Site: brandenburg
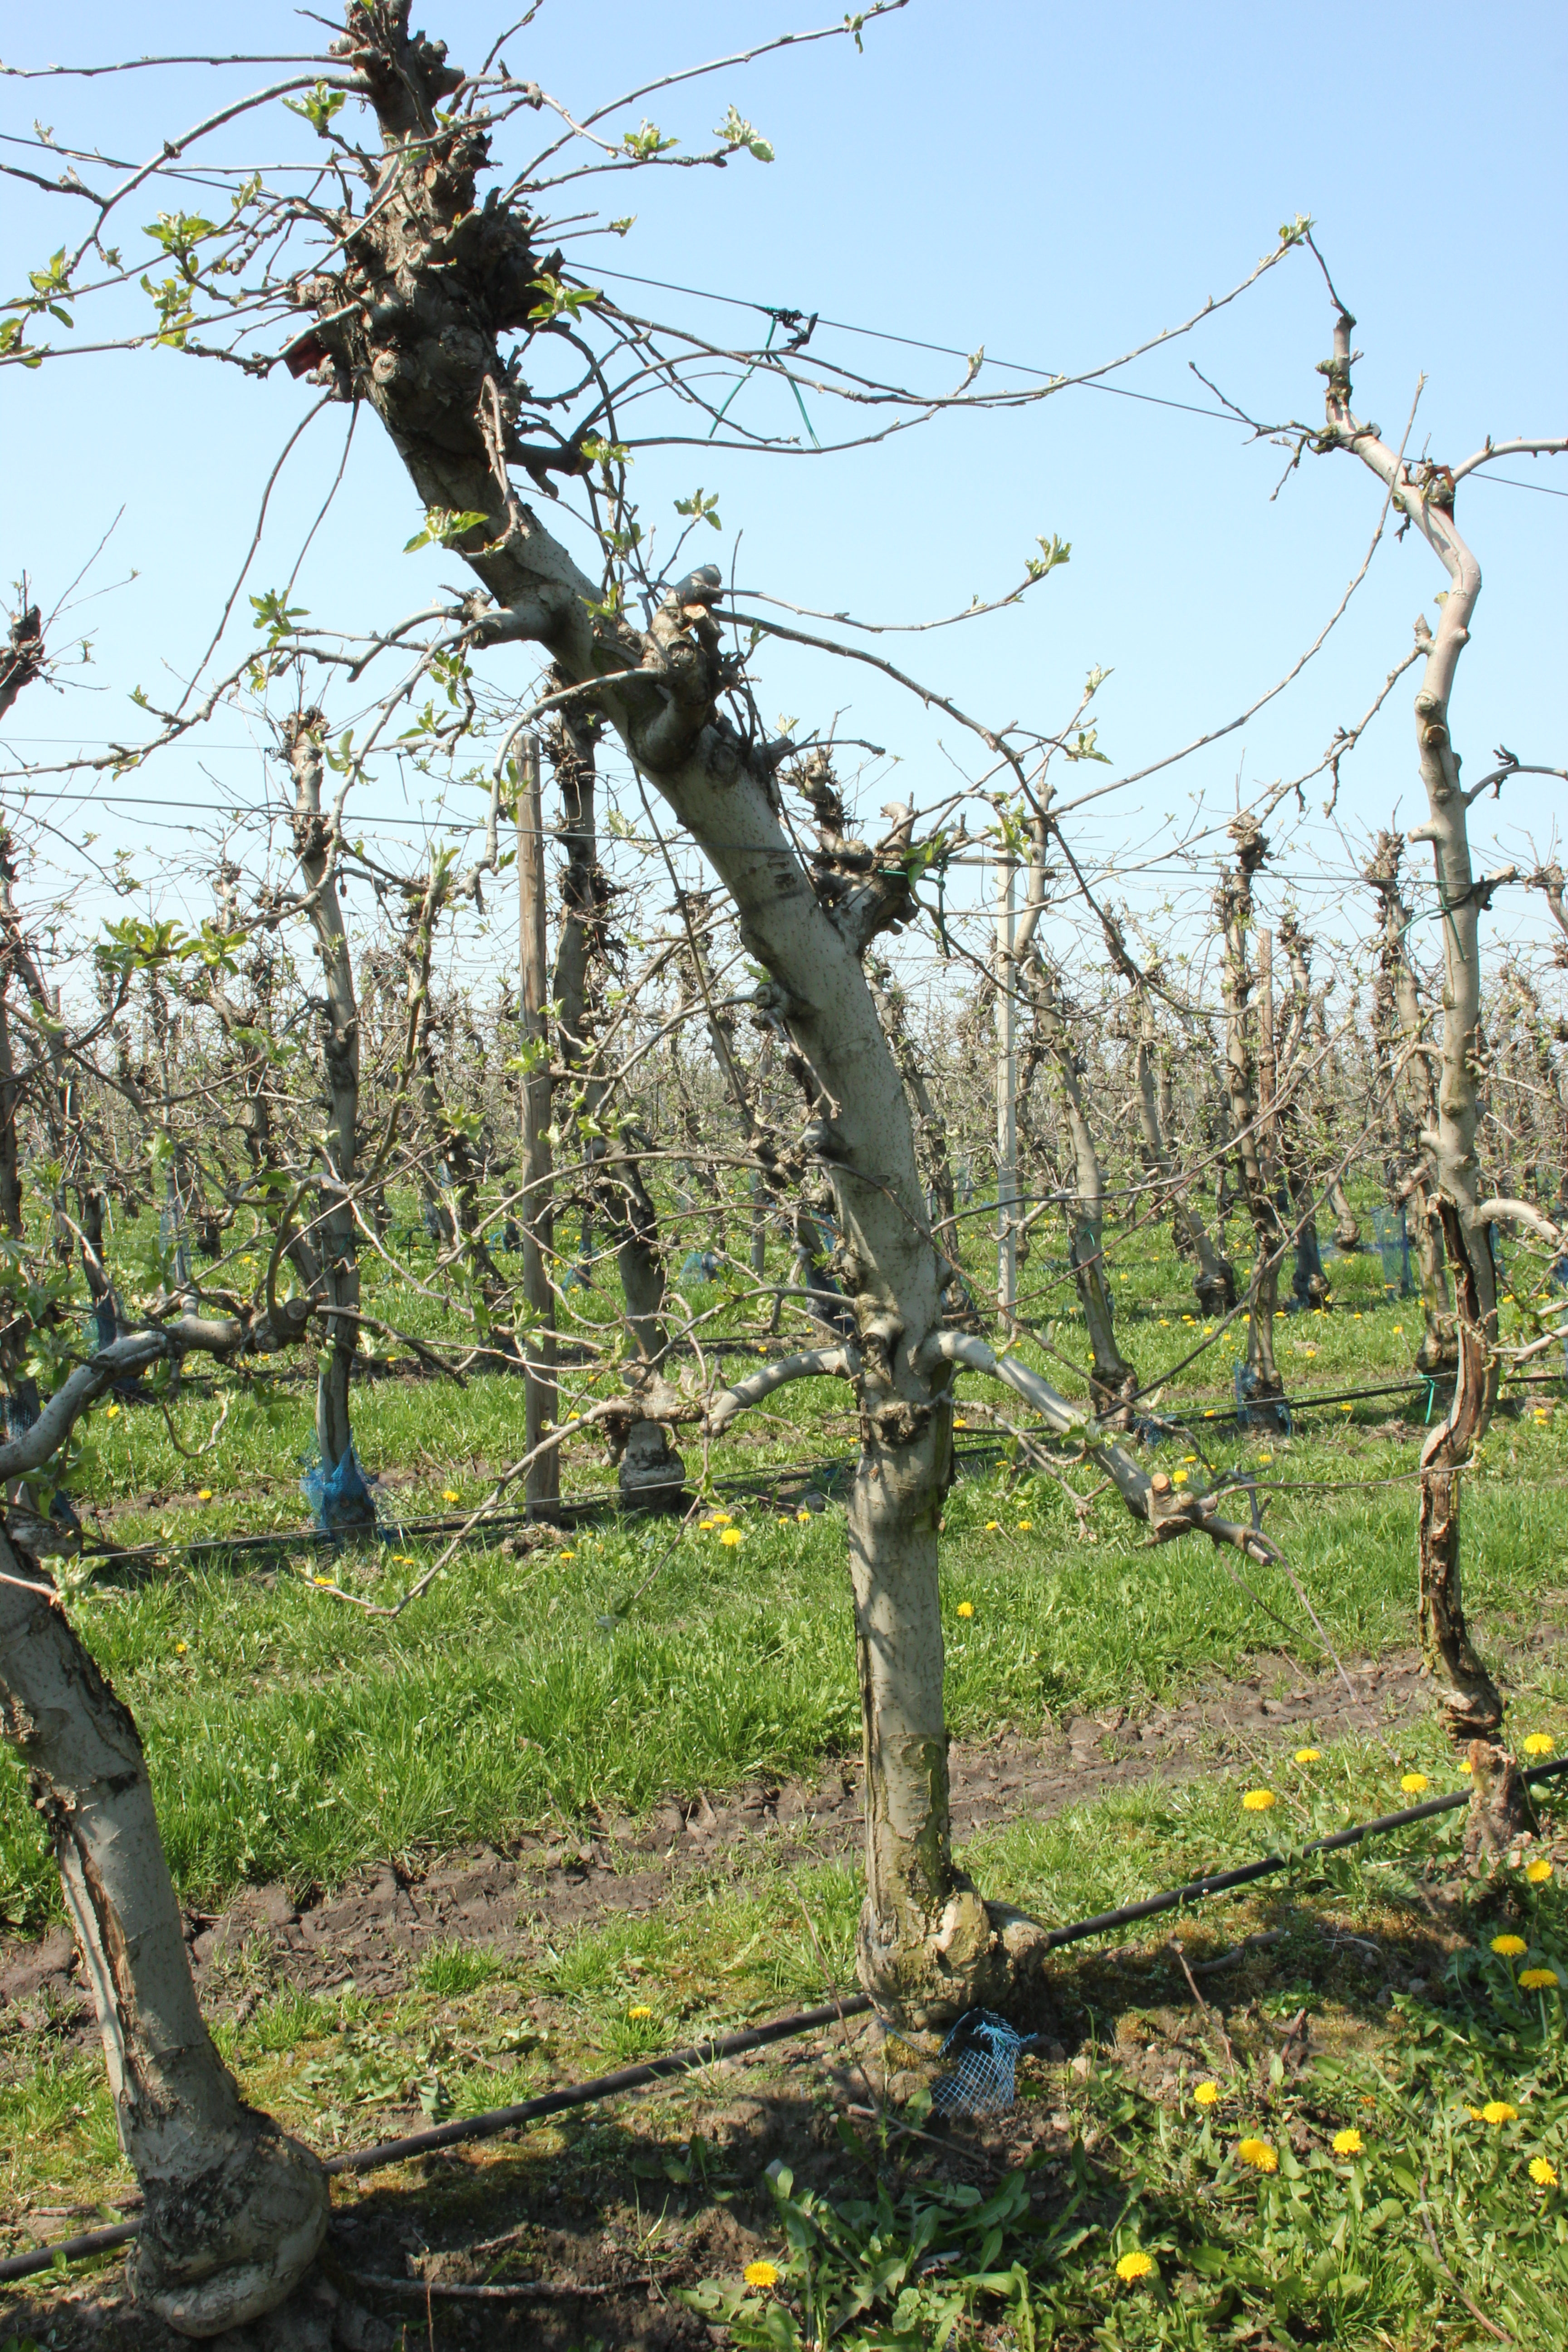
Growth stage (BBCH 56): Inflorescence emergence